Montégut, Gers

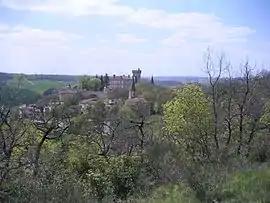
A general view of Montégut

Montégut is a commune in the Gers department in southwestern France.